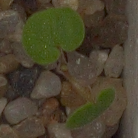
Label: smallflowered_cranesbill